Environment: real
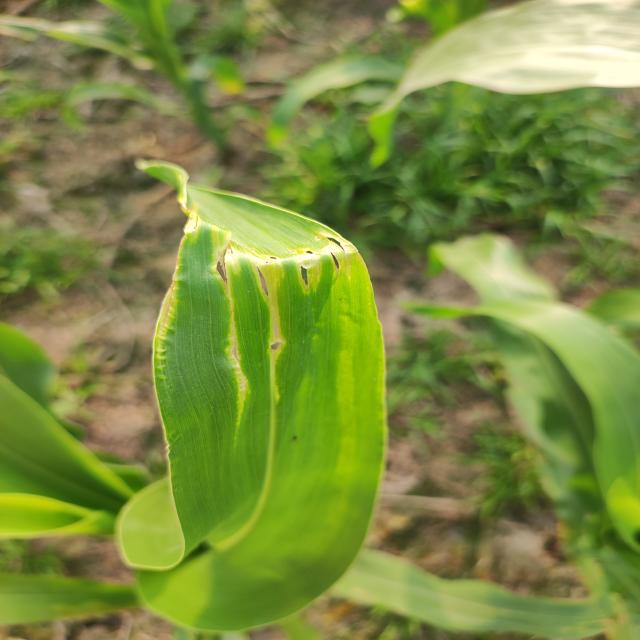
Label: fall_armyworm